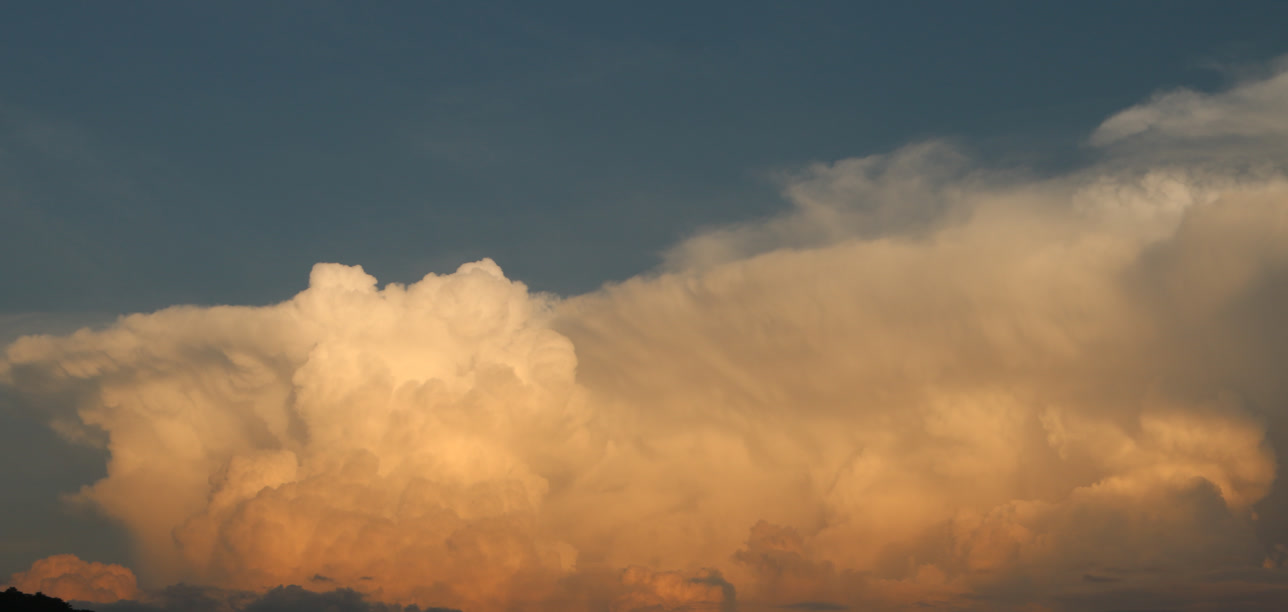
Cloud type: Cumulonimbus